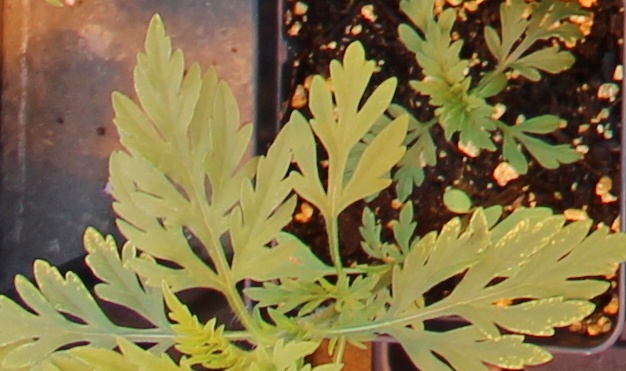
Label: Ragweed